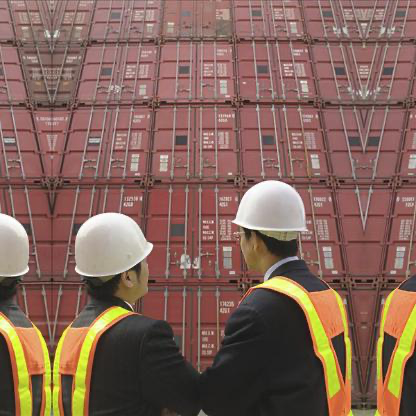
Objects in the image:
label: helmet
label: helmet
label: helmet